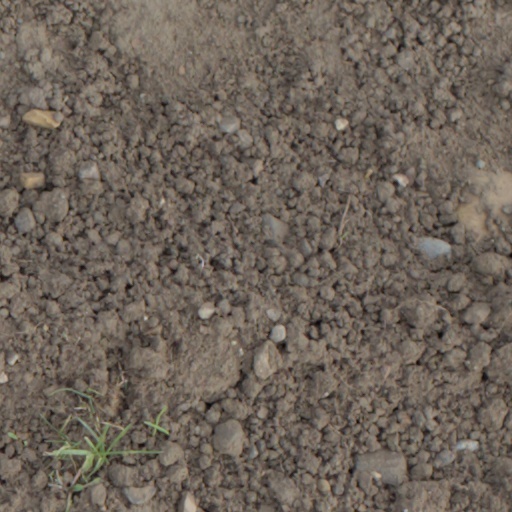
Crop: wheat